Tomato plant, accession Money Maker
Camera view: tilt-top (135 deg); turntable rotation: 240 degrees
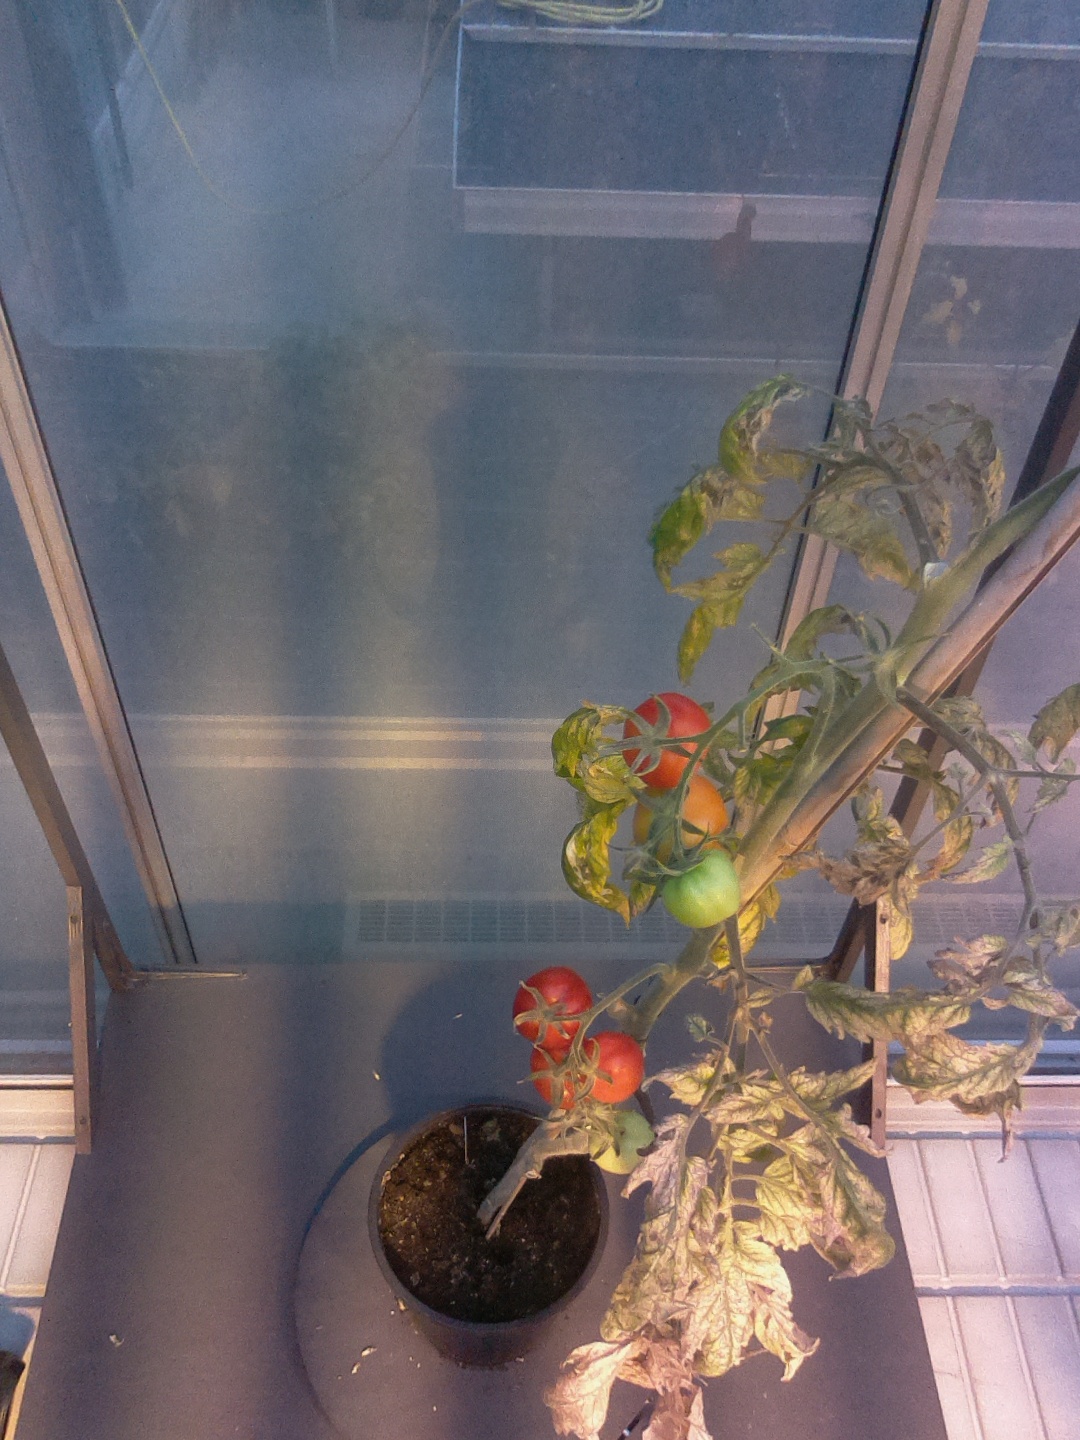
BBCH growth stage 89: 90%-100% of fruits show typical fully ripe color